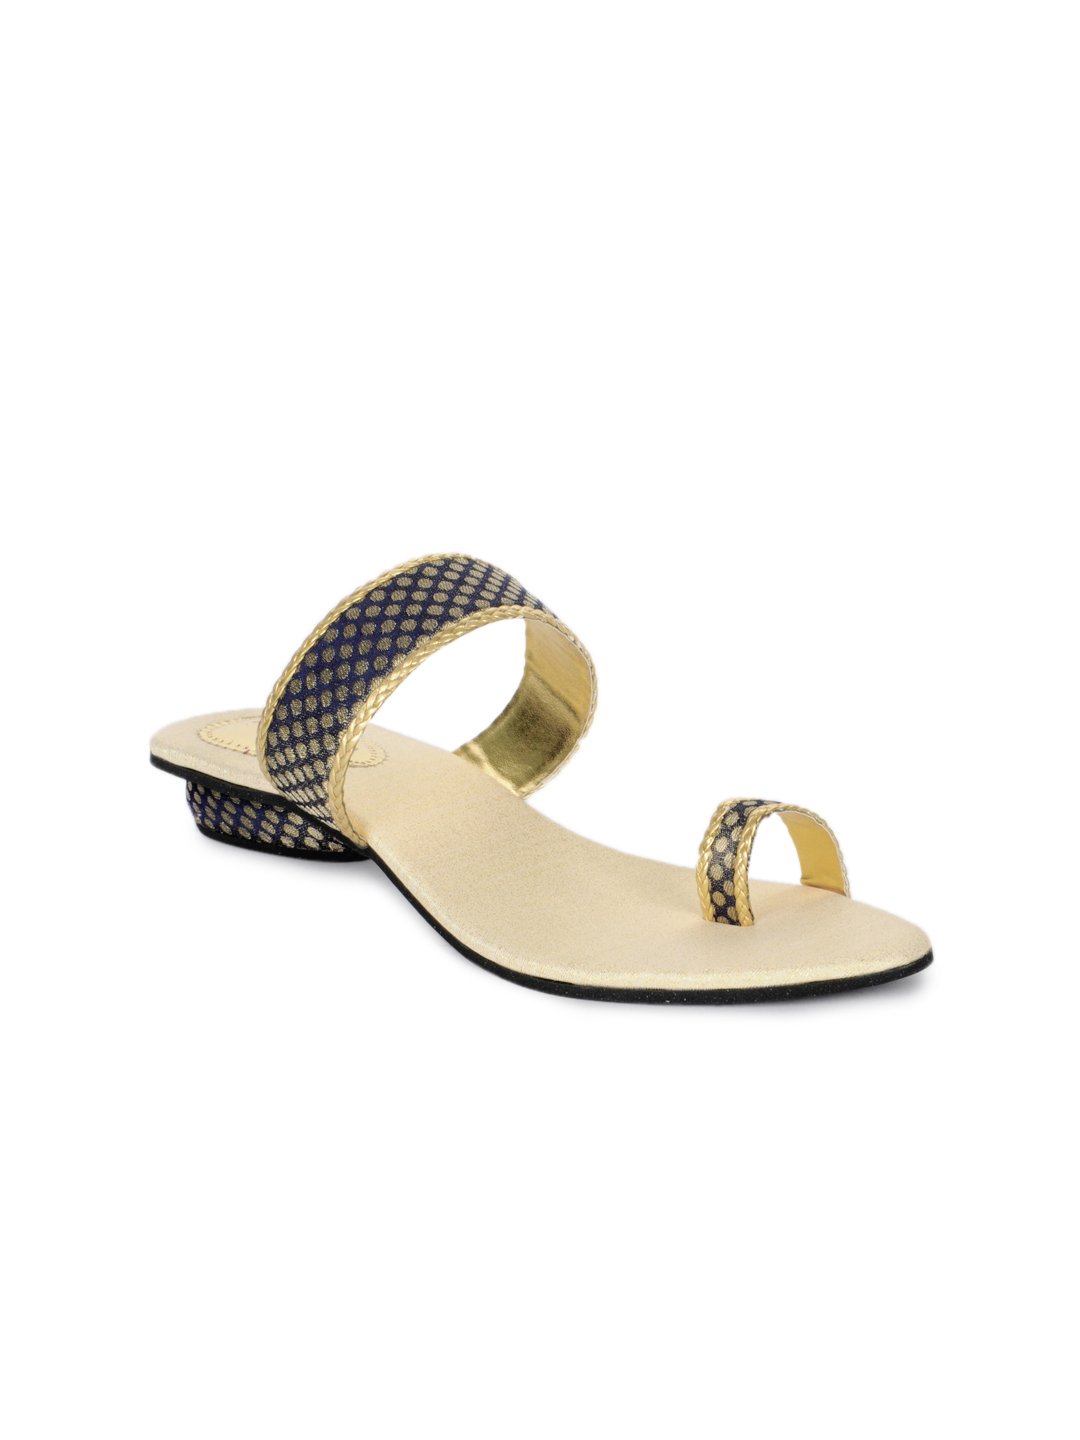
Portia Women Navy & Gold-Toned Sandals
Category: Footwear / Shoes / Flats
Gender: Women
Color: Gold
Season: Winter 2012
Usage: Casual